Lamium album

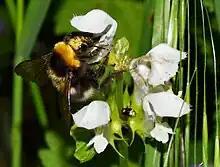
Yellow-haired male "Bombus lucorum" feeding from "Lamium album"

"Lamium album" is a rhizomatous herbaceous perennial plant growing to tall, with green, four-angled stems. The leaves are long and broad, triangular with a rounded base, softly hairy, and with a serrated margin and a petiole up to long; like many other members of the Lamiaceae, they appear superficially similar to those of the stinging nettle "Urtica dioica" but do not sting, hence the common name "dead-nettle". The flowers are white, produced in whorls ('verticillasters') on the upper part of the stem, the individual flowers long.